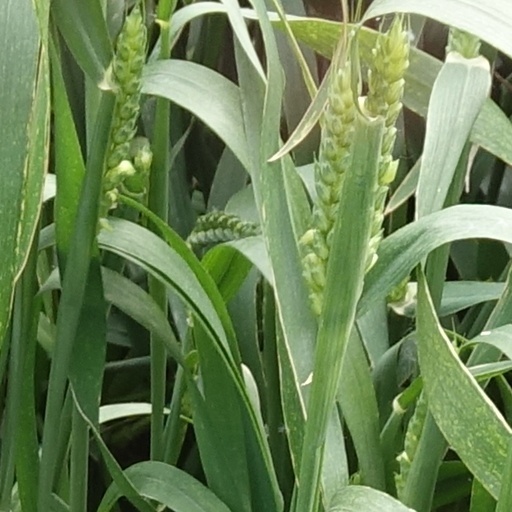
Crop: wheat